Tianjin

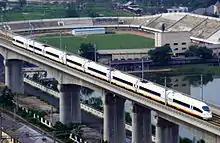
Beijing-Tianjin Intercity Railway

In 1984, during the beginning of the Chinese government's economic reforms, Tianjin was listed as one of the 14 coastal open cities by the State Council and the Tianjin Development Zone's economy began to develop. However, the overall speed of development in Tianjin is still slower than that of special economic zones and that of other southeast coastal areas. In 1994, Tianjin began its industrial shift towards the east and developed the Binhai New Area, with the Tianjin Port as its core. In October 2005, the Fifth Plenary Session of the 16th CCP Central Committee convened; its meeting decided to incorporate the development and opening of the Binhai New Area into its Eleventh Five-Year Plan and the national development strategy. In March 2006, the State Council executive meeting positioned Tianjin as an "international port city, a northern economic center, and an ecological city." Since then, the dispute between the Beijing-Tianjin economic center at the policy level has come to an end. In May 2006, the State Council approved the Binhai New Area as a national integrated reform pilot area. In June of the same year, the State Council's Opinions on Promoting the Development and Opening of the Tianjin Binhai New Area were announced; they stated the following: "In financial enterprises, financial services, financial markets, and finance Major reforms such as opening up can, in principle, be scheduled to precede the Tianjin Binhai New Area."